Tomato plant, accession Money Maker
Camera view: bottom (45 deg); turntable rotation: 240 degrees
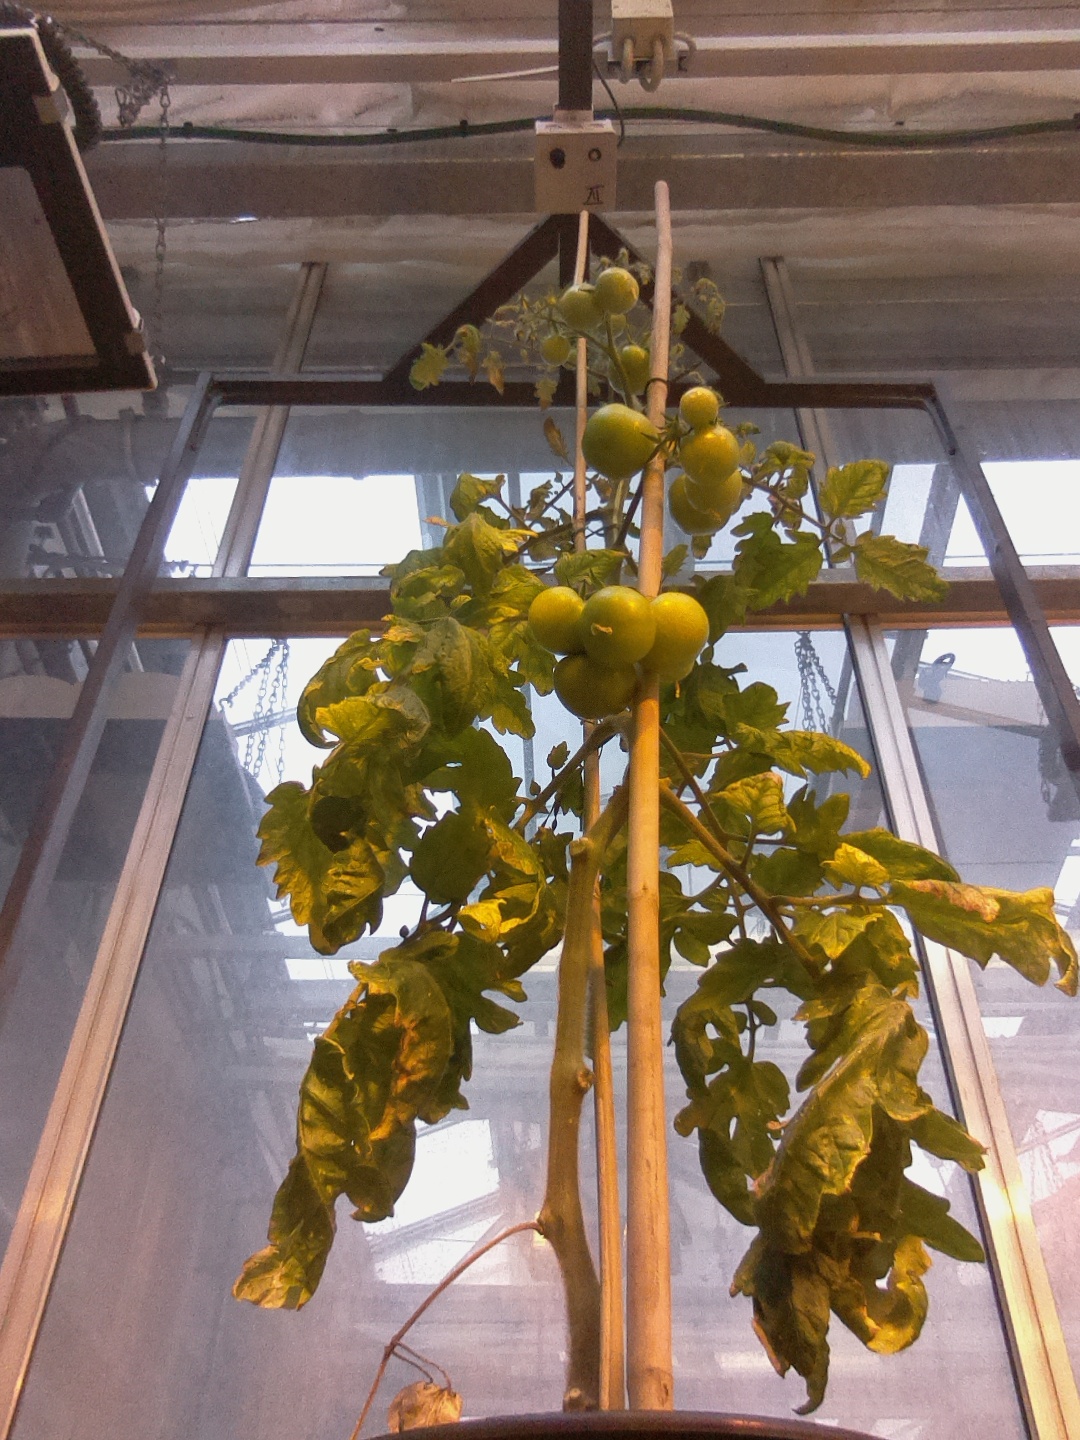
BBCH growth stage 77: 70%-80% of final fruit size